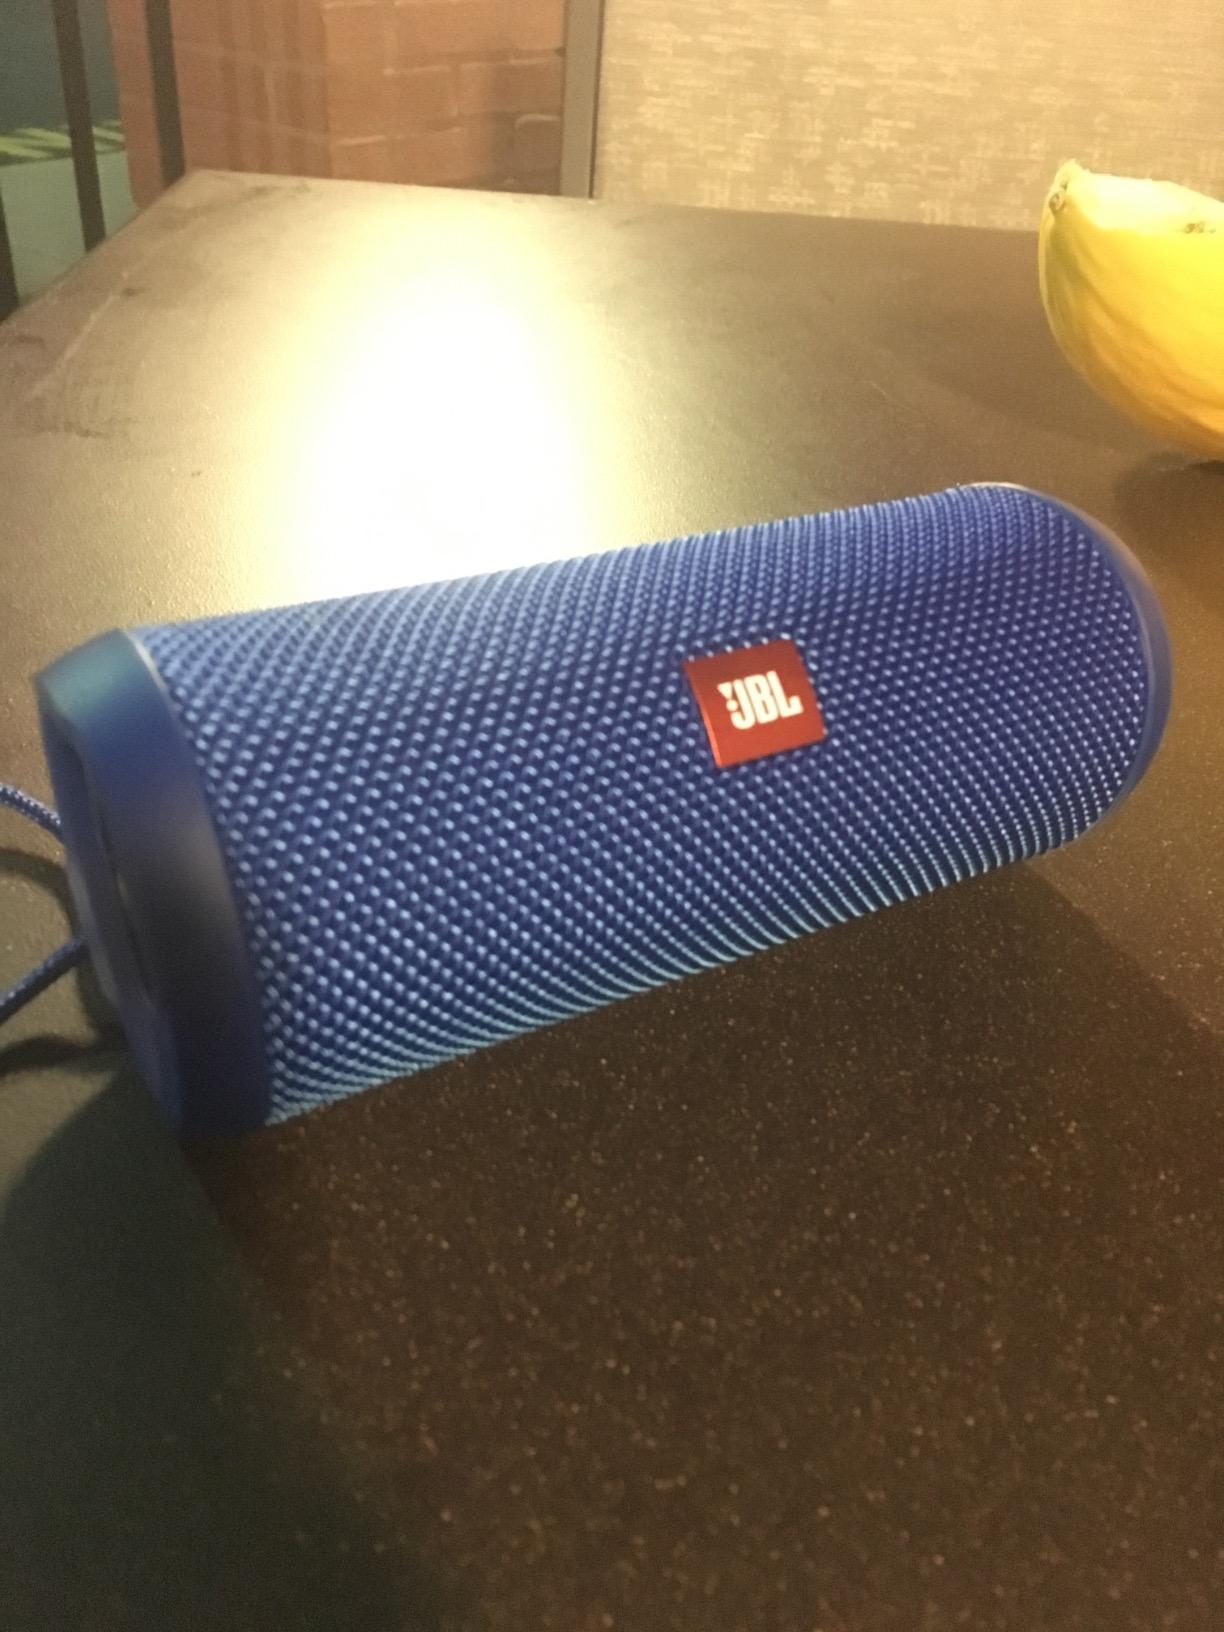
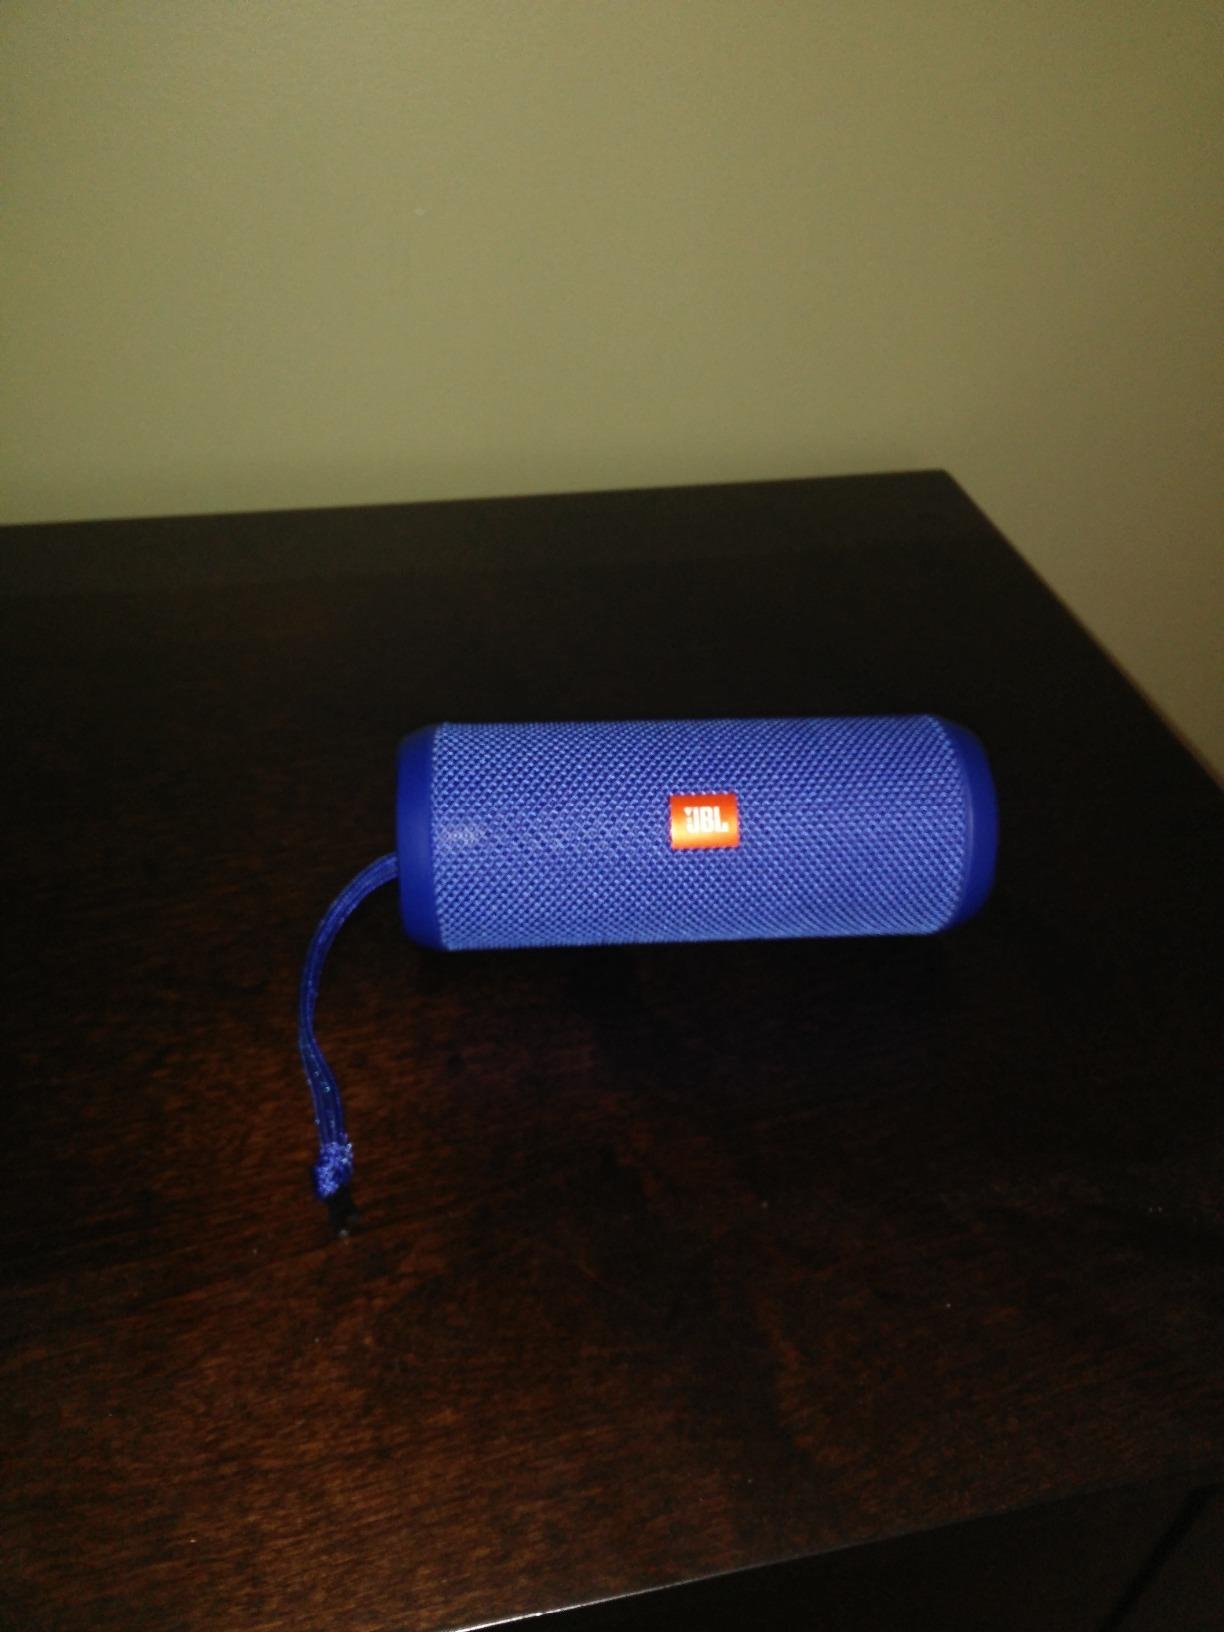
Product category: speaker
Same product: yes